List of boardwalks in the United States

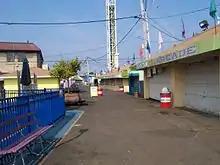
The amusement area in Keansburg houses vintage rides from the 1920s.

The Atlantic City Boardwalk was the first boardwalk in the United States, opening on June 26, 1870. The Boardwalk starts at Absecon Inlet and runs along the beach for to the city limit. An additional of the Boardwalk extends into Ventnor City. Casino/hotels front the boardwalk, as well as retail stores, restaurants, and amusements. Several piers extend the boardwalk over the Atlantic Ocean. This boardwalk gained fame due to the board game "Monopoly", which was based upon the trading and dealing of real estate in Atlantic City; in the game, Boardwalk is the most expensive property to purchase and develop, but also yields the greatest rent payoffs to its owner. Casinos along the boardwalk include the Tropicana Casino & Resort, Caesars, Bally's, Resorts Casino Hotel, Hard Rock Hotel & Casino, and Ocean Casino Resort. The former casino turned non-gaming hotel Showboat still remains as well. The abandoned Atlantic Club Casino remains on the south end of the boardwalk. There are numerous small stores along the boardwalk too similar to other Jersey Shore boardwalks, as well as the Jim Whelan Boardwalk Hall. Stockton University has its Atlantic City satellite campus located on the south end as well.